Robert Boyd (university principal)

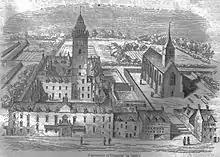
The University of Glasgow, ca 1650; Boyd was Principal 1615-1621

This was a period of intense conflict over religion; the 1562-1598 French Wars of Religion caused around three million deaths from war and disease, surpassed only by those of the 1618-1648 Thirty Years' War, one of the most destructive conflicts in recorded history, with an estimated eight million, mostly inhabitants of the Holy Roman Empire. In Britain, similar arguments over religious practices would ultimately lead to the 1638-1652 Wars of the Three Kingdoms.